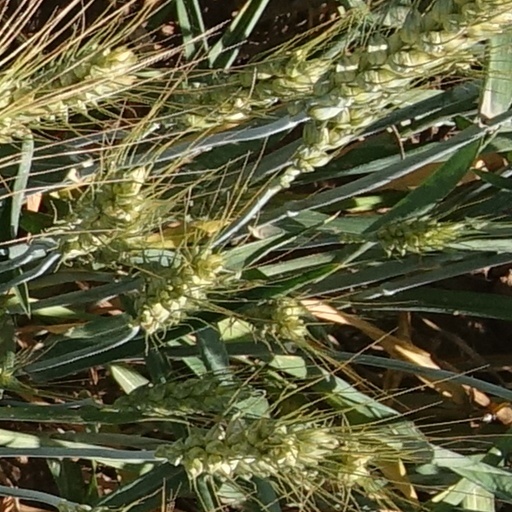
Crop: wheat